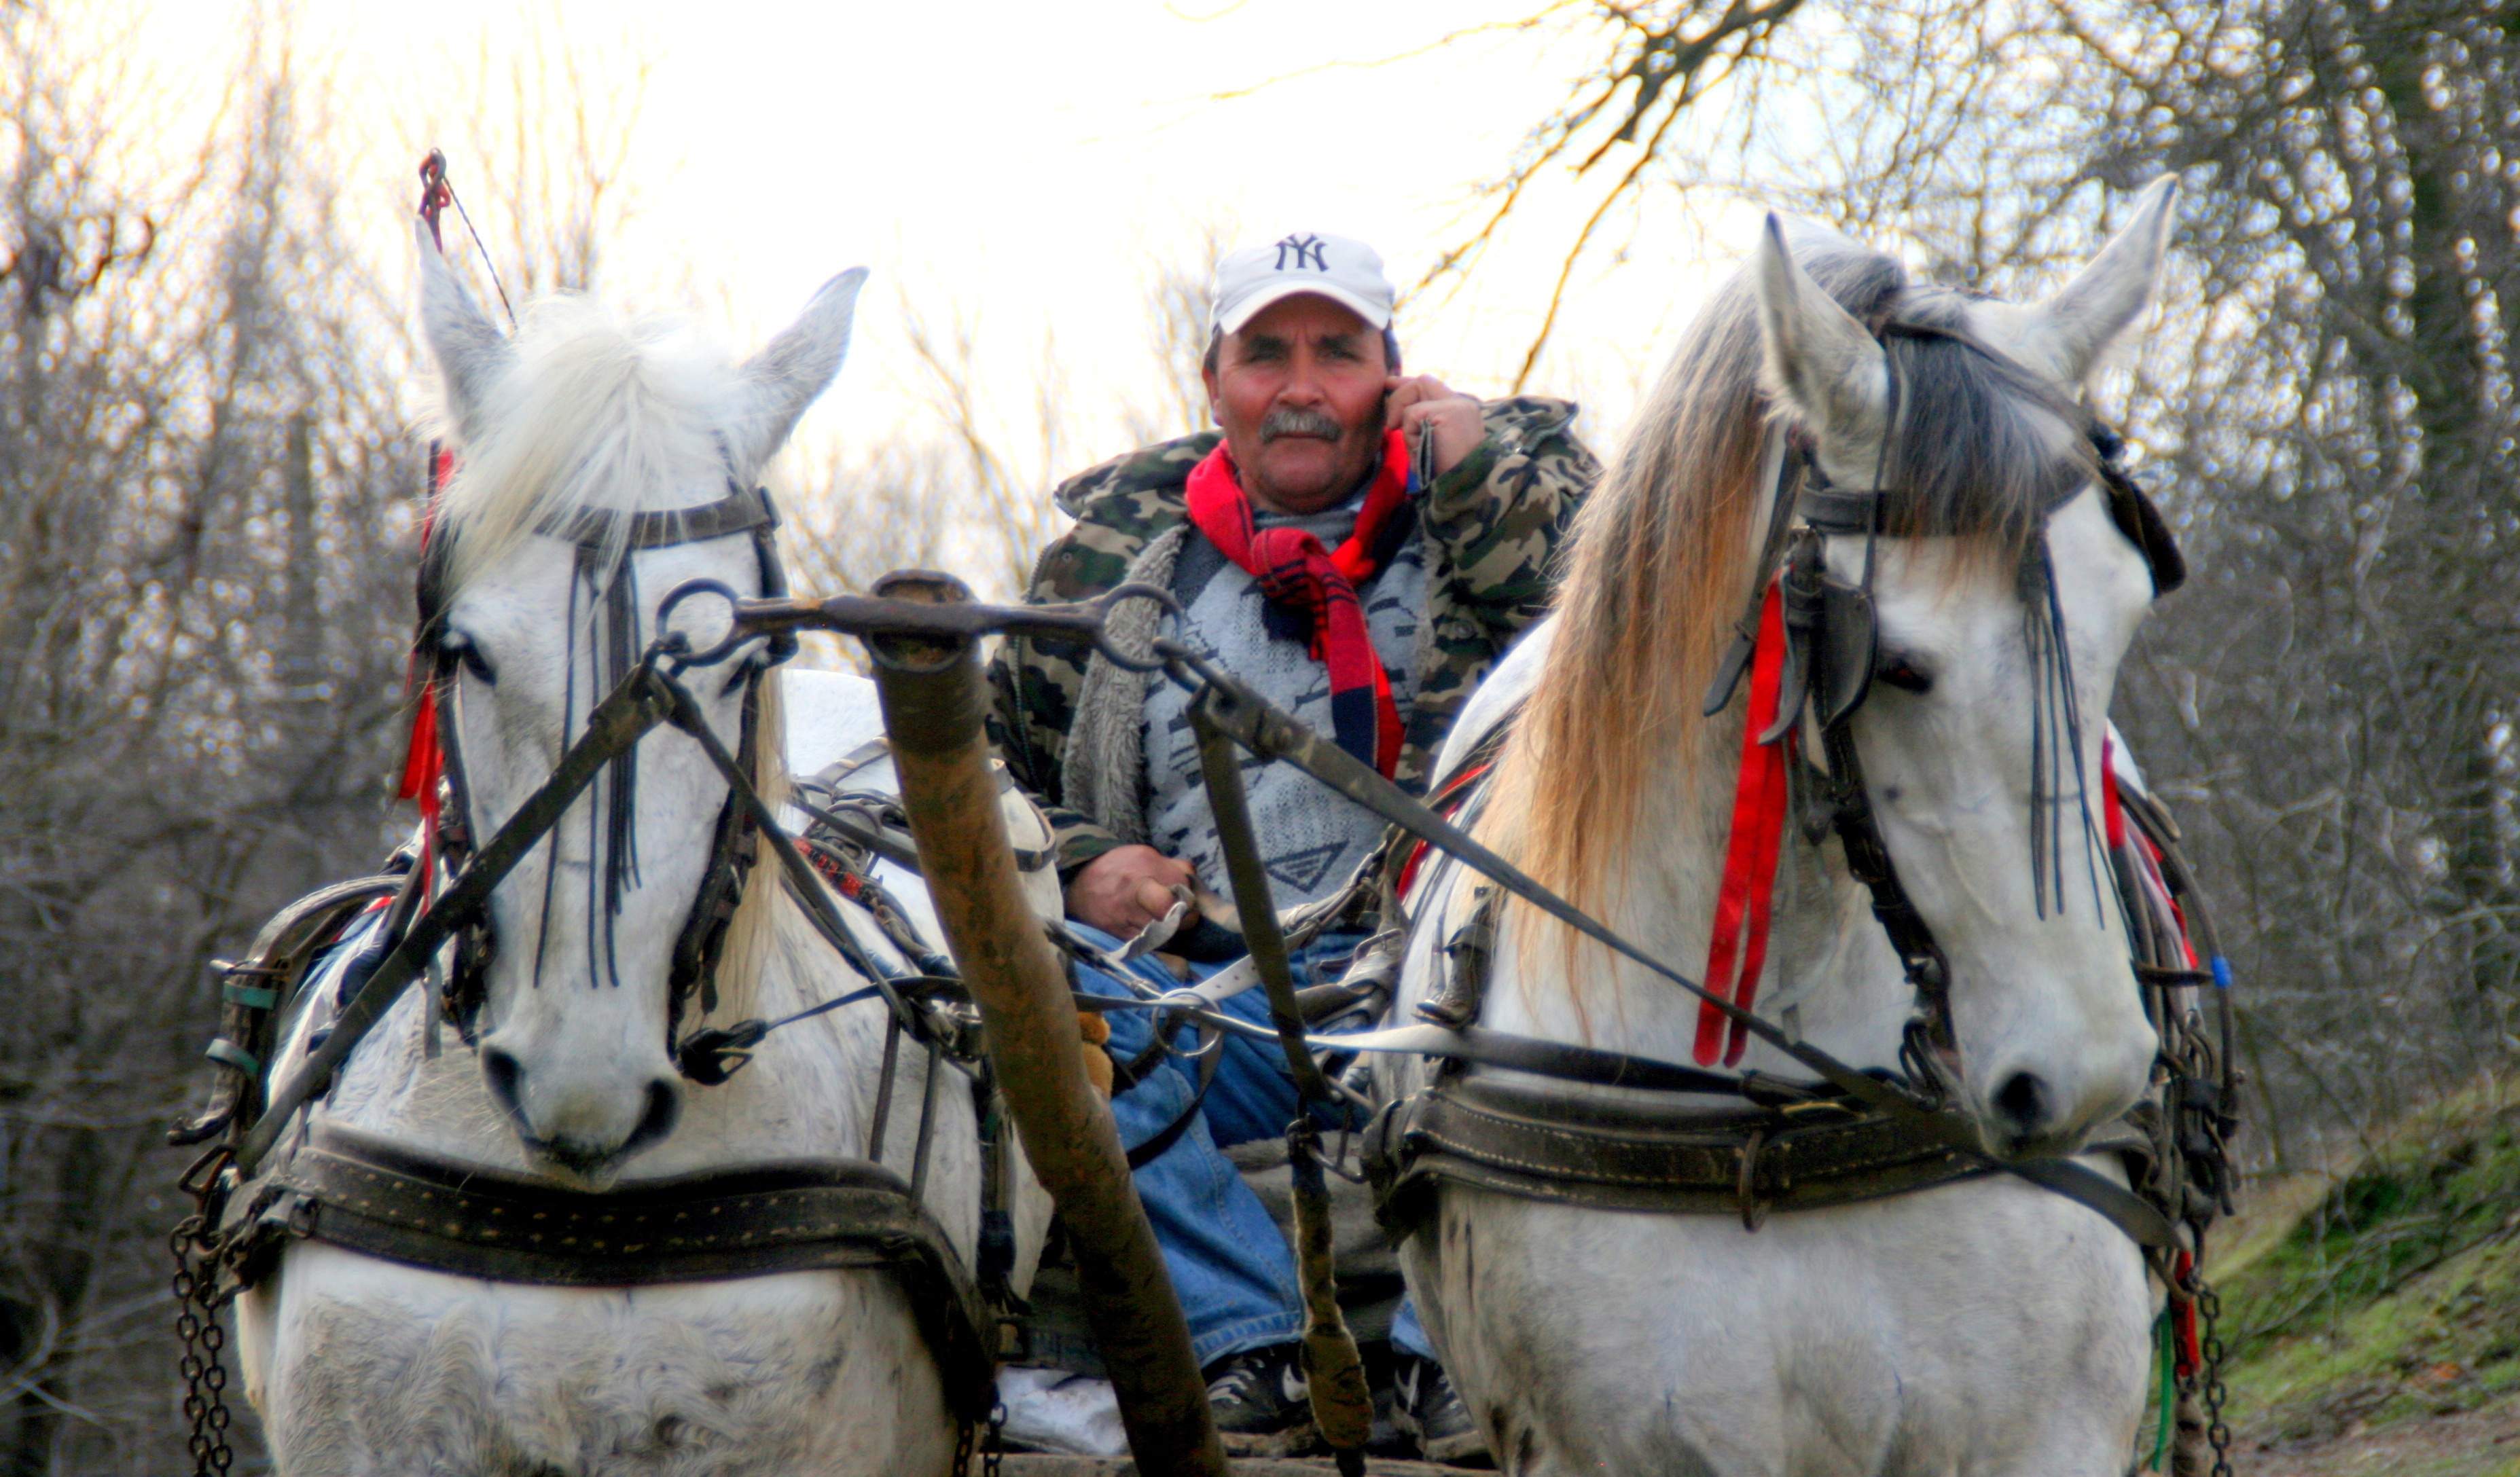
winter, white, cart, vehicle, horse, horses, carriage, gallop, pack animal, trail riding, horse like mammal, horse harness, animal sports